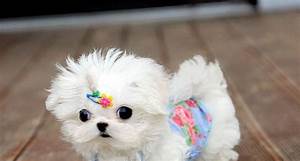
Label: cane